Francis Garnier

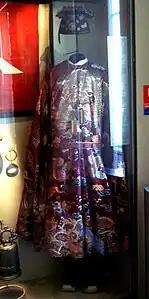
Ceremonial dress of Nguyễn Tri Phương, taken as a trophy by Garnier.

On 20 November at dawn, Garnier and his 180 men stormed the citadel of Hanoi, which was defended by 7,000 soldiers. Completely dumbfounded by the French attack, the defenders performed poorly, and when General Nguyễn Tri Phương was severely injured, their morale completely collapsed. As French troops entered through the southern gates, most of the defenders ran away through the northern gate. In less than an hour, the French had captured the citadel. The only French casualty was one of Dupuis's Chinese mercenaries, who had accidentally been killed by French sailors. Vietnamese casualties however were heavy, as they had lost 80 killed, 300 wounded and 2,000 captured. Nguyễn Tri Phương was badly injured and died of his wounds on 20 December.